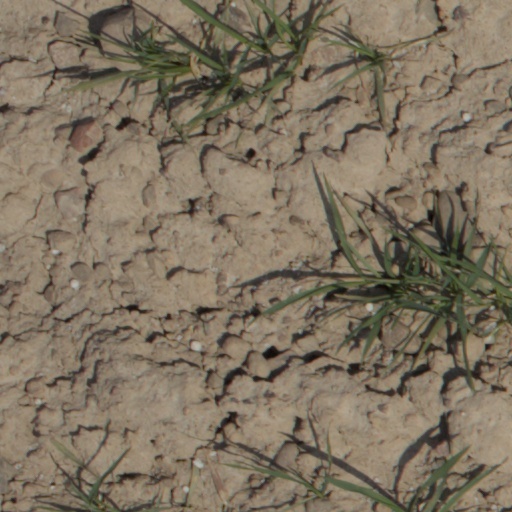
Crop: wheat